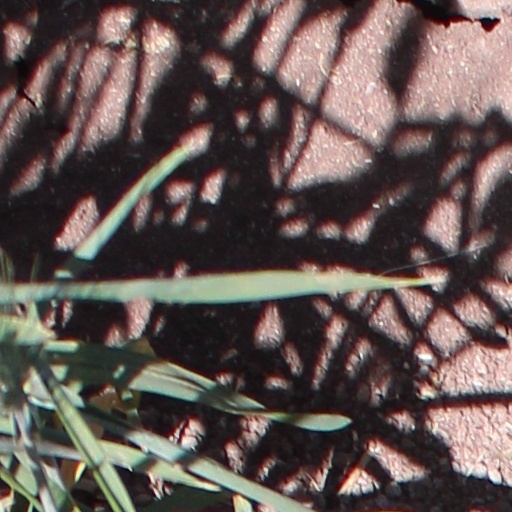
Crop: wheat